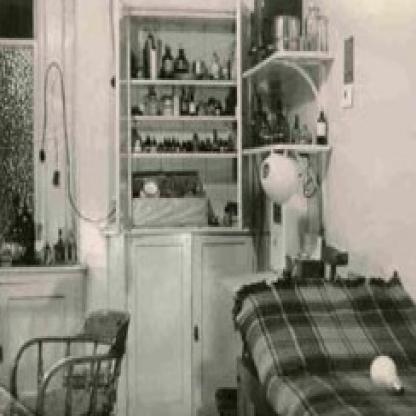
Scene: Indoor